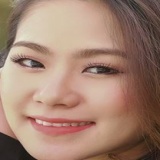
ca sĩ Lương Bích Hữu